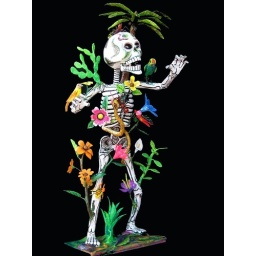
Paper Mache Skelleton with flowers and animals called &amp;quot;Enramada&amp;quot; made by Great Master of Mexican Folk Art Felipe Linares